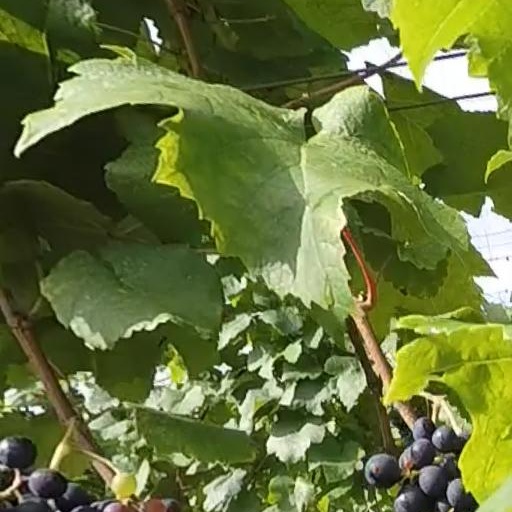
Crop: grape